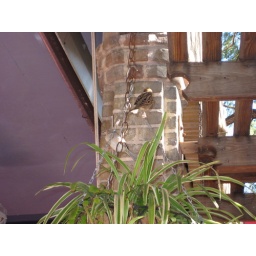
There were birds flying around that Andrew loved watching while we were eating.